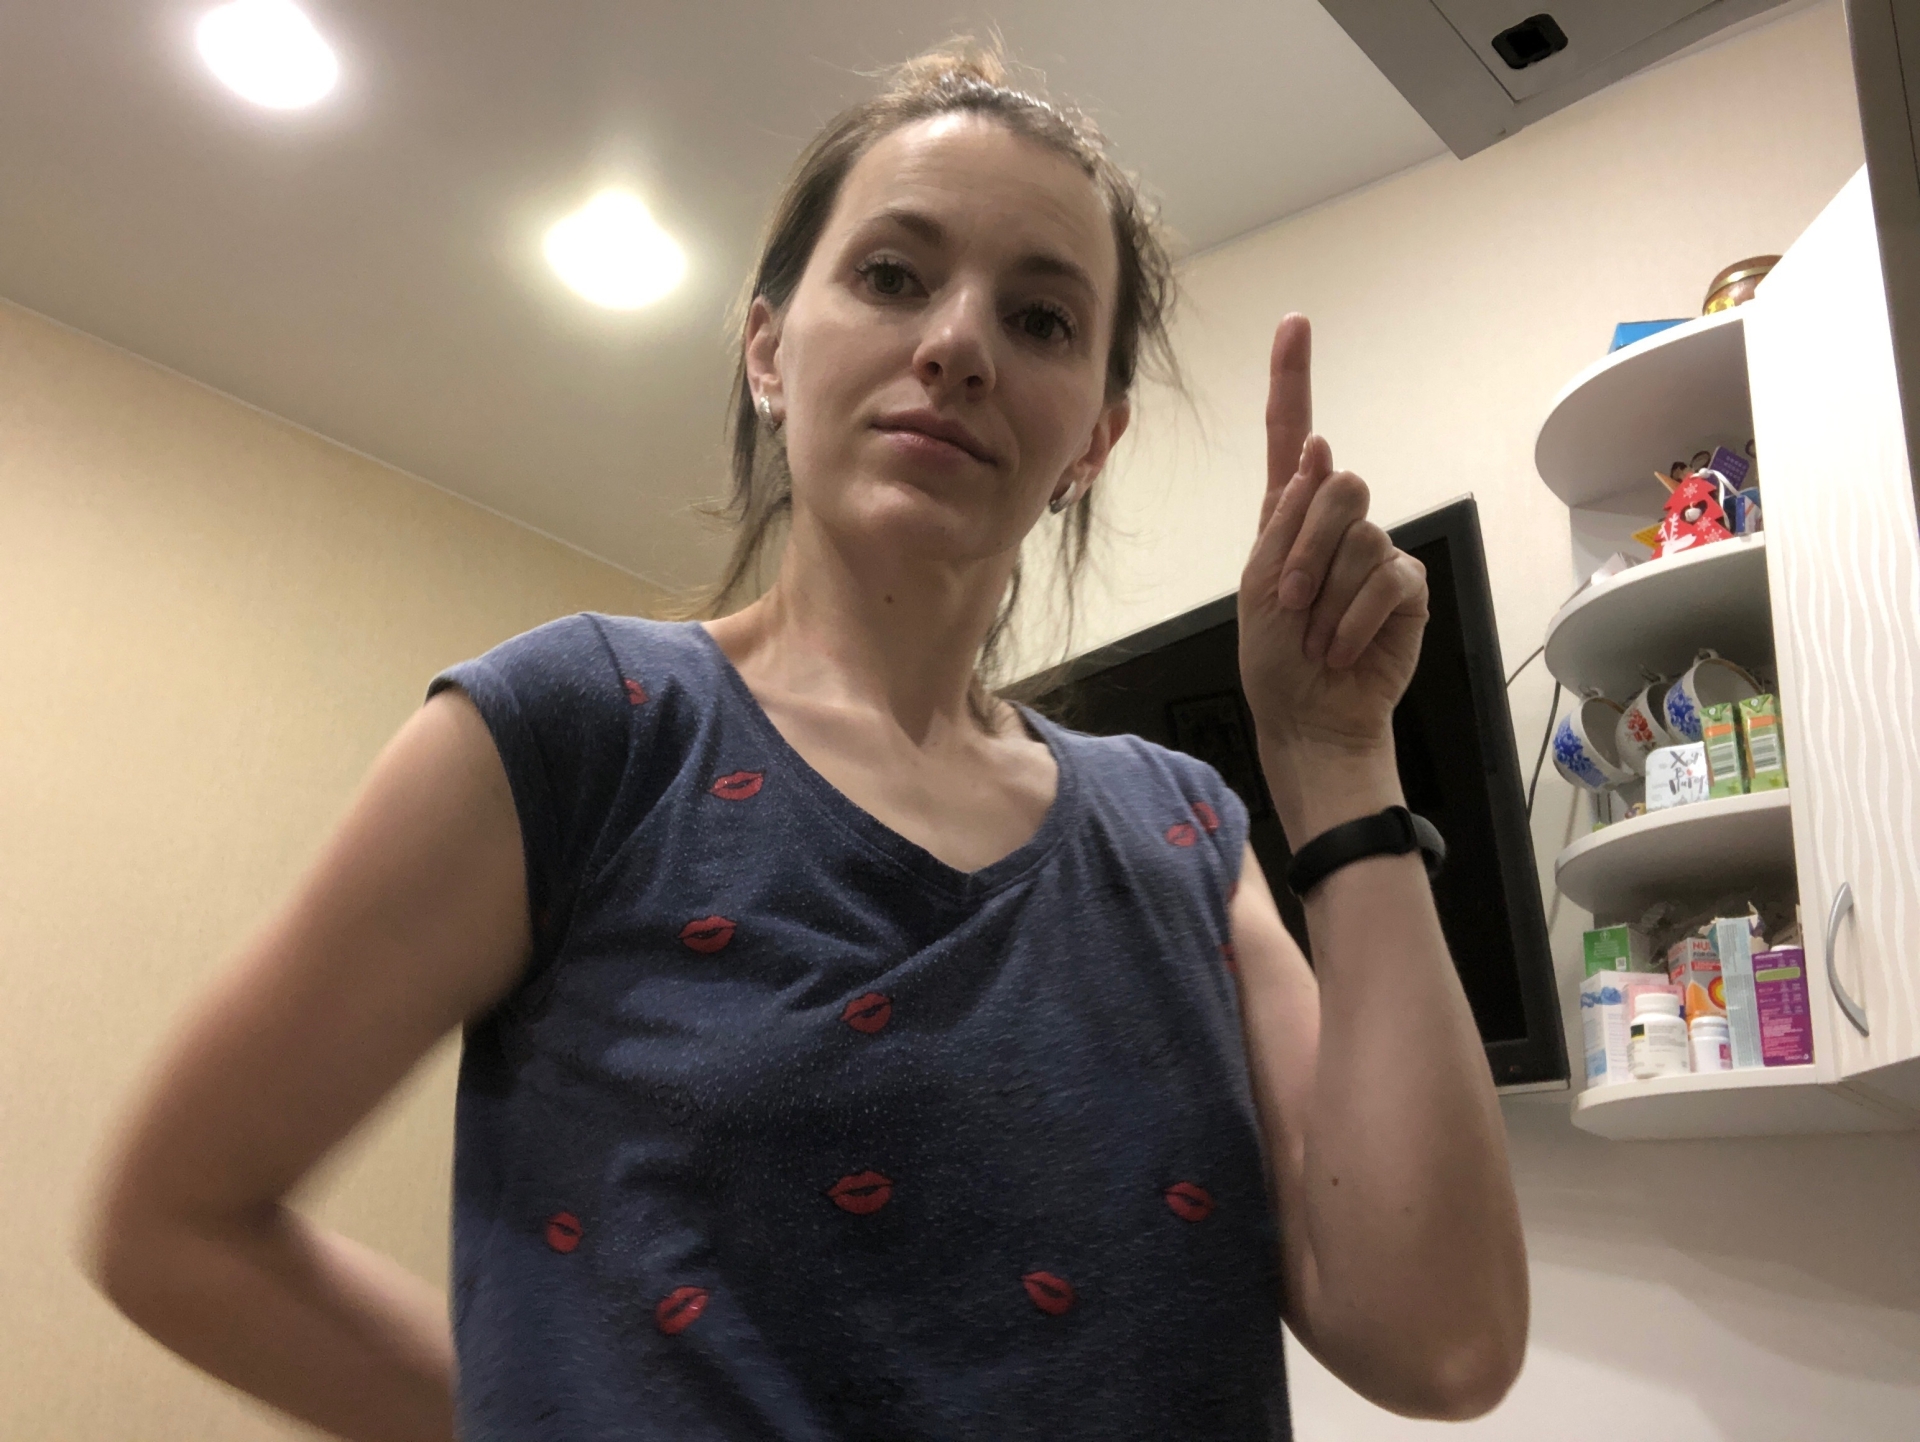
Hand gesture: one